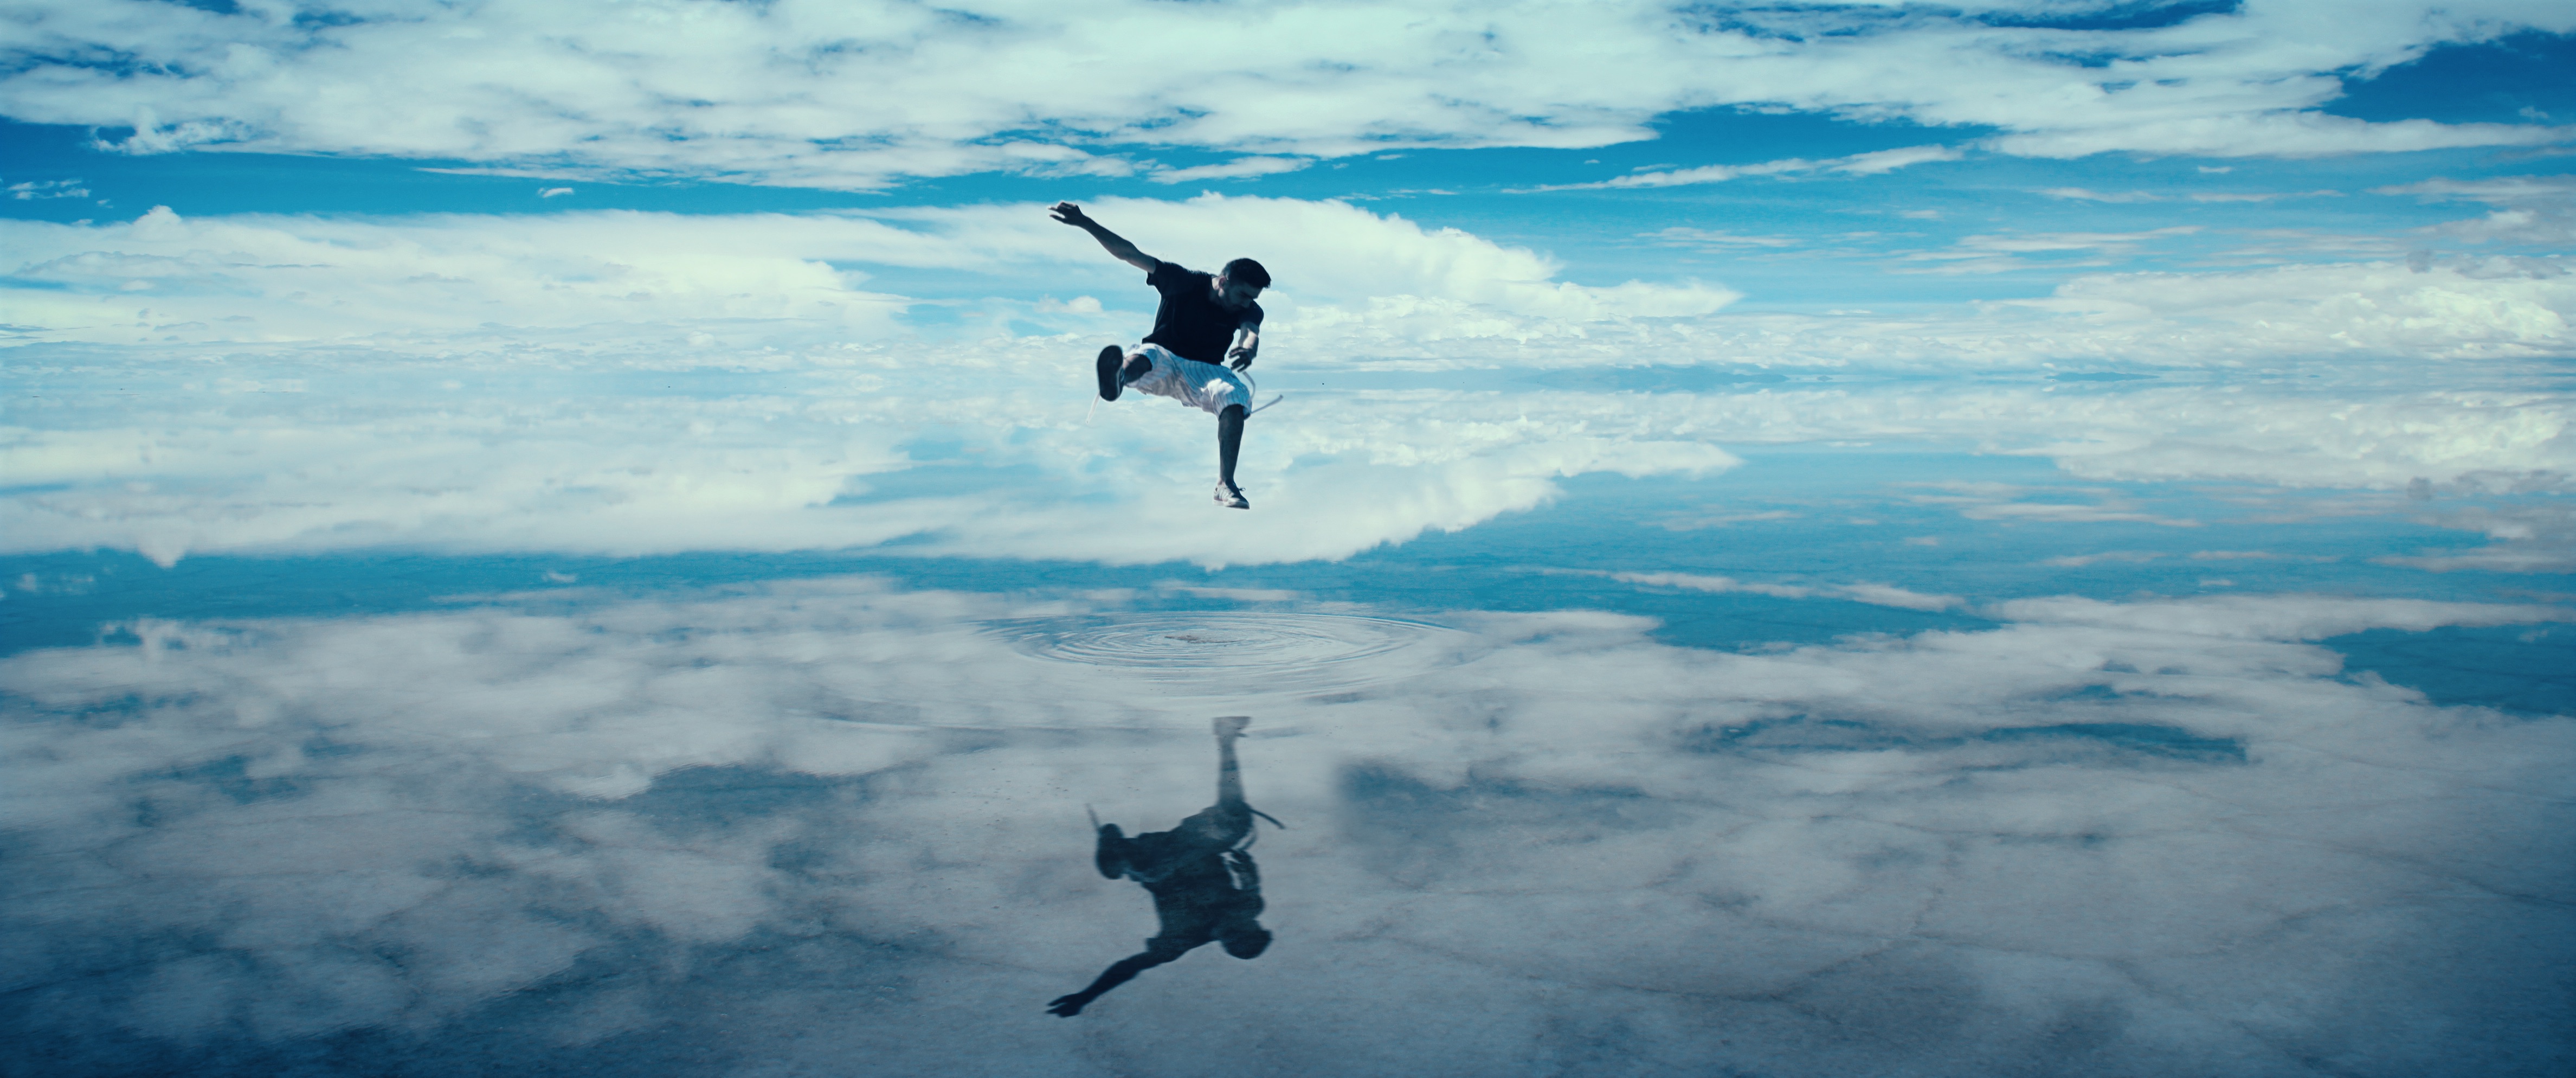
sky, jumping, flight, blue, extreme sport, parachute, sports, parachuting, air sports, atmosphere of earth, windsports